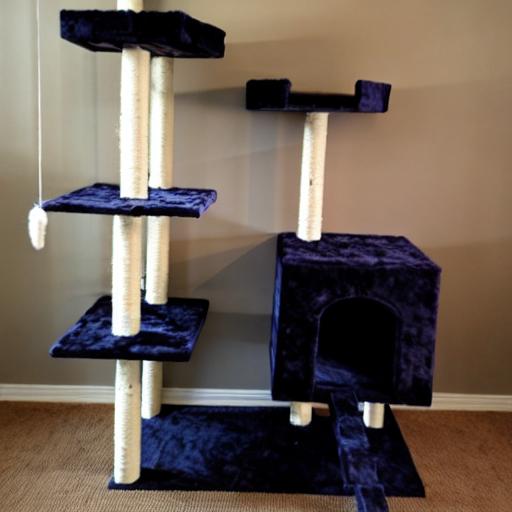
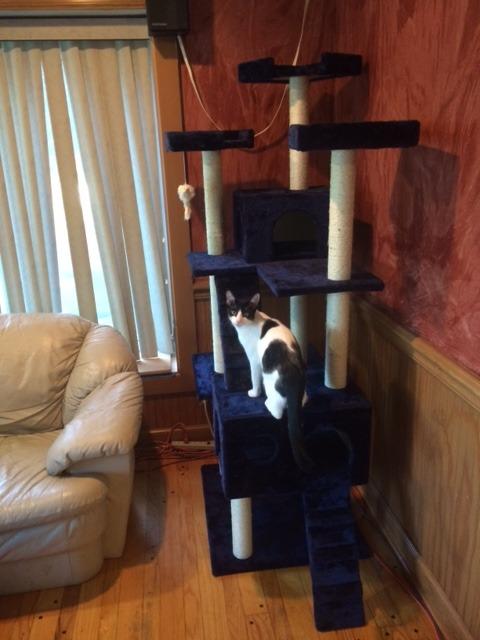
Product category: items_cat tree
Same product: no